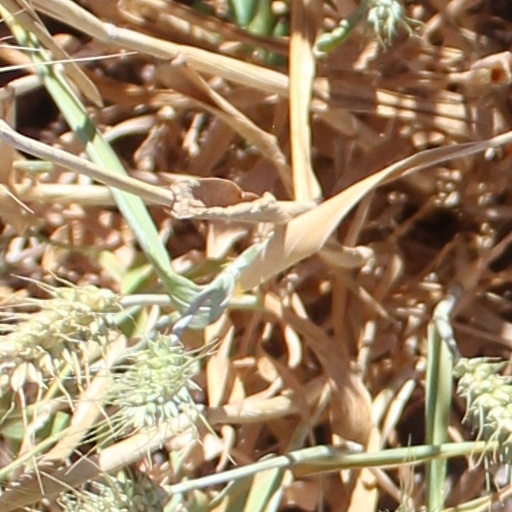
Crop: wheat